Western Karenni

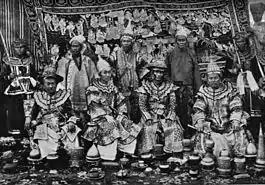
The rulers of Bawlake, Kantarawadi and Kyebogyi (standing in the back row), at the Delhi Durbar in 1903

Western Karenni was the collective name for the four Karenni States located west of the Salween River: Bawlake, Nammekon, Naungpale, and Kyebogyi. On 21 June 1875, the government of British India and king Mindon of Burma signed a treaty recognizing the independence of Western Karenni. On 23 January 1892, Western Karenni was incorporated into British India as a protectorate.